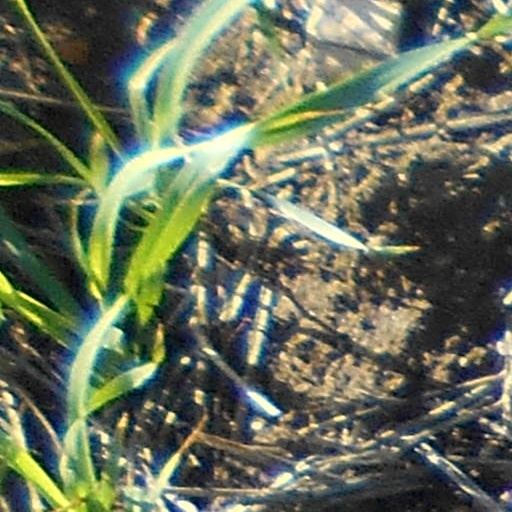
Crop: wheat